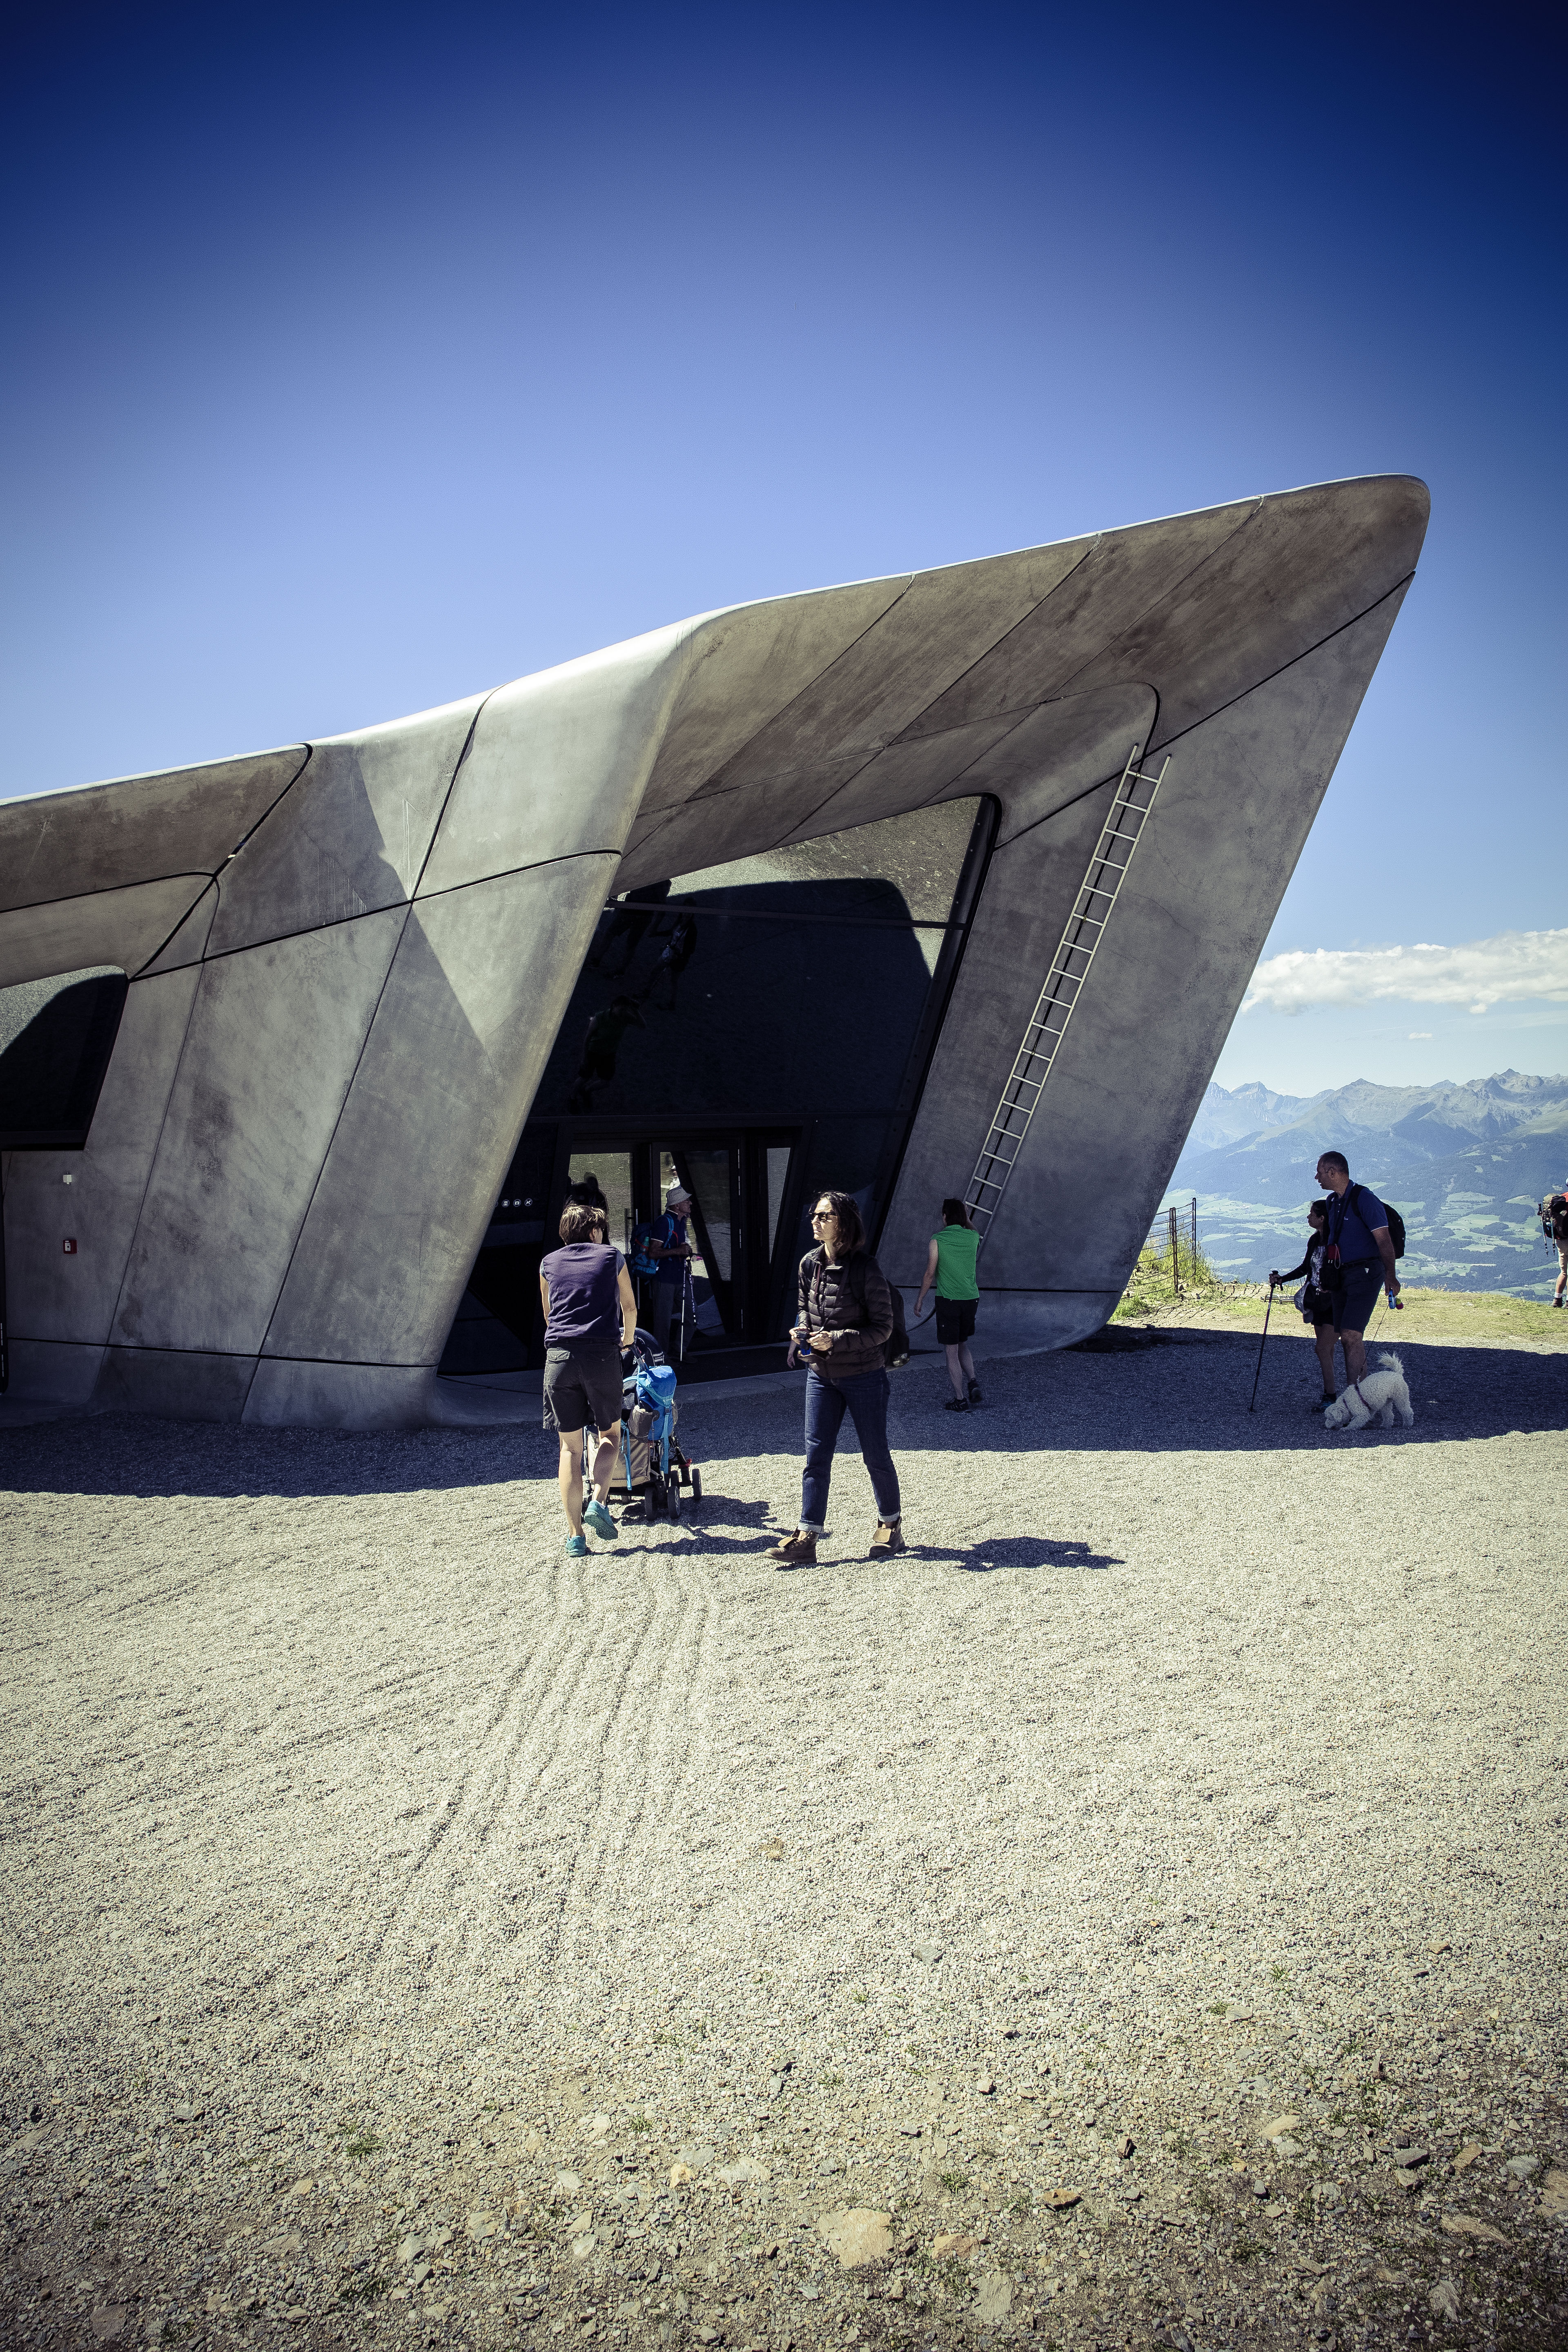
architecture, people, sunlight, building, airplane, aircraft, museum, flight, blue, atmosphere of earth